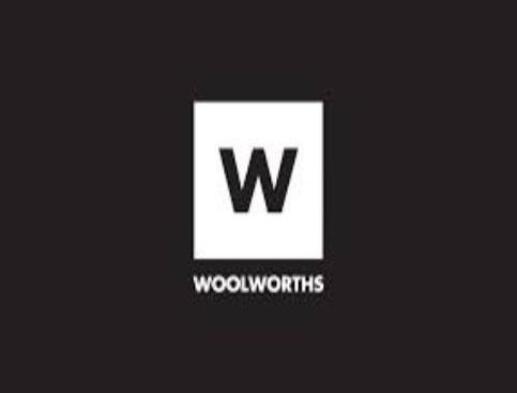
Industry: Others